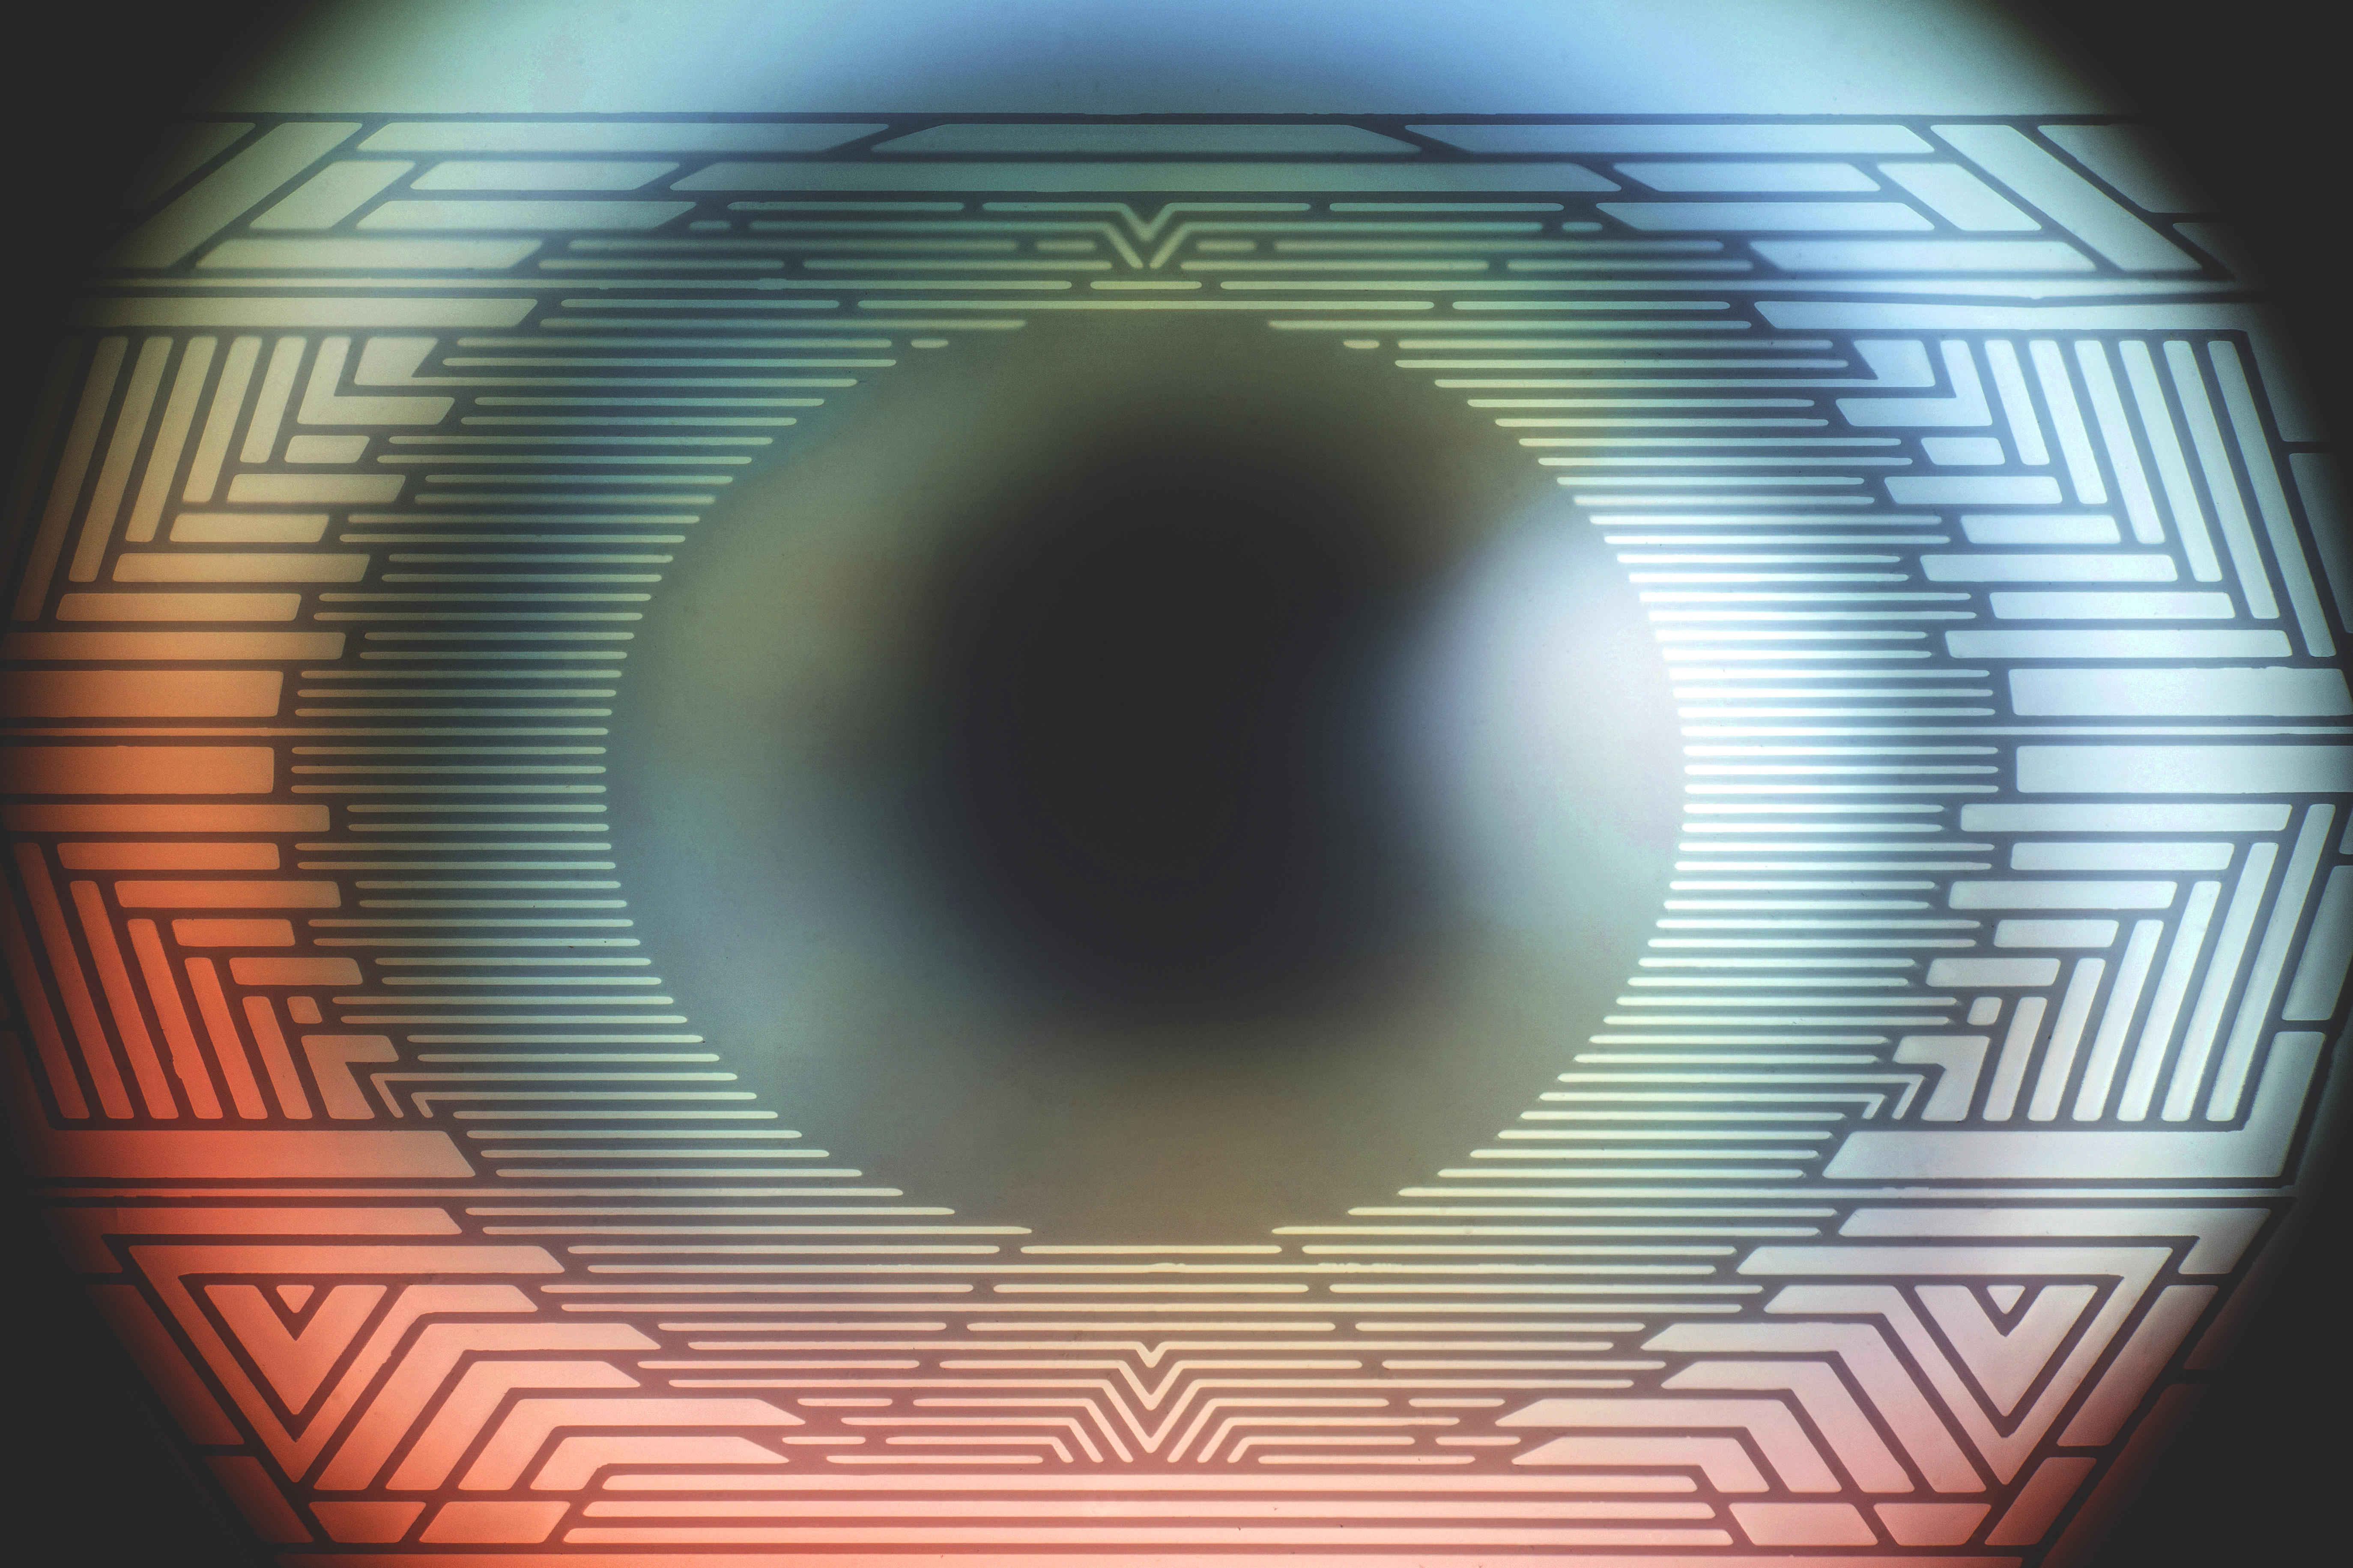
light, blur, technology, camera, photography, view, photo, slr, viewfinder, reflection, lens, color, macro, space, auto, stack, point, lighting, circle, pupil, human body, free, focus, single, iris, eye, double, symmetry, mirror, stock, pov, mirrors, alien, sony, age, organ, first, reflex, alpha, shape, finder, minolta, stacking, helios, a6000, reverse, celtic, prism, 443, 6000, ilce6000, ilce, worlds, aged, maxxum, dynax, 7000af, 7000, a7000, pentaprism